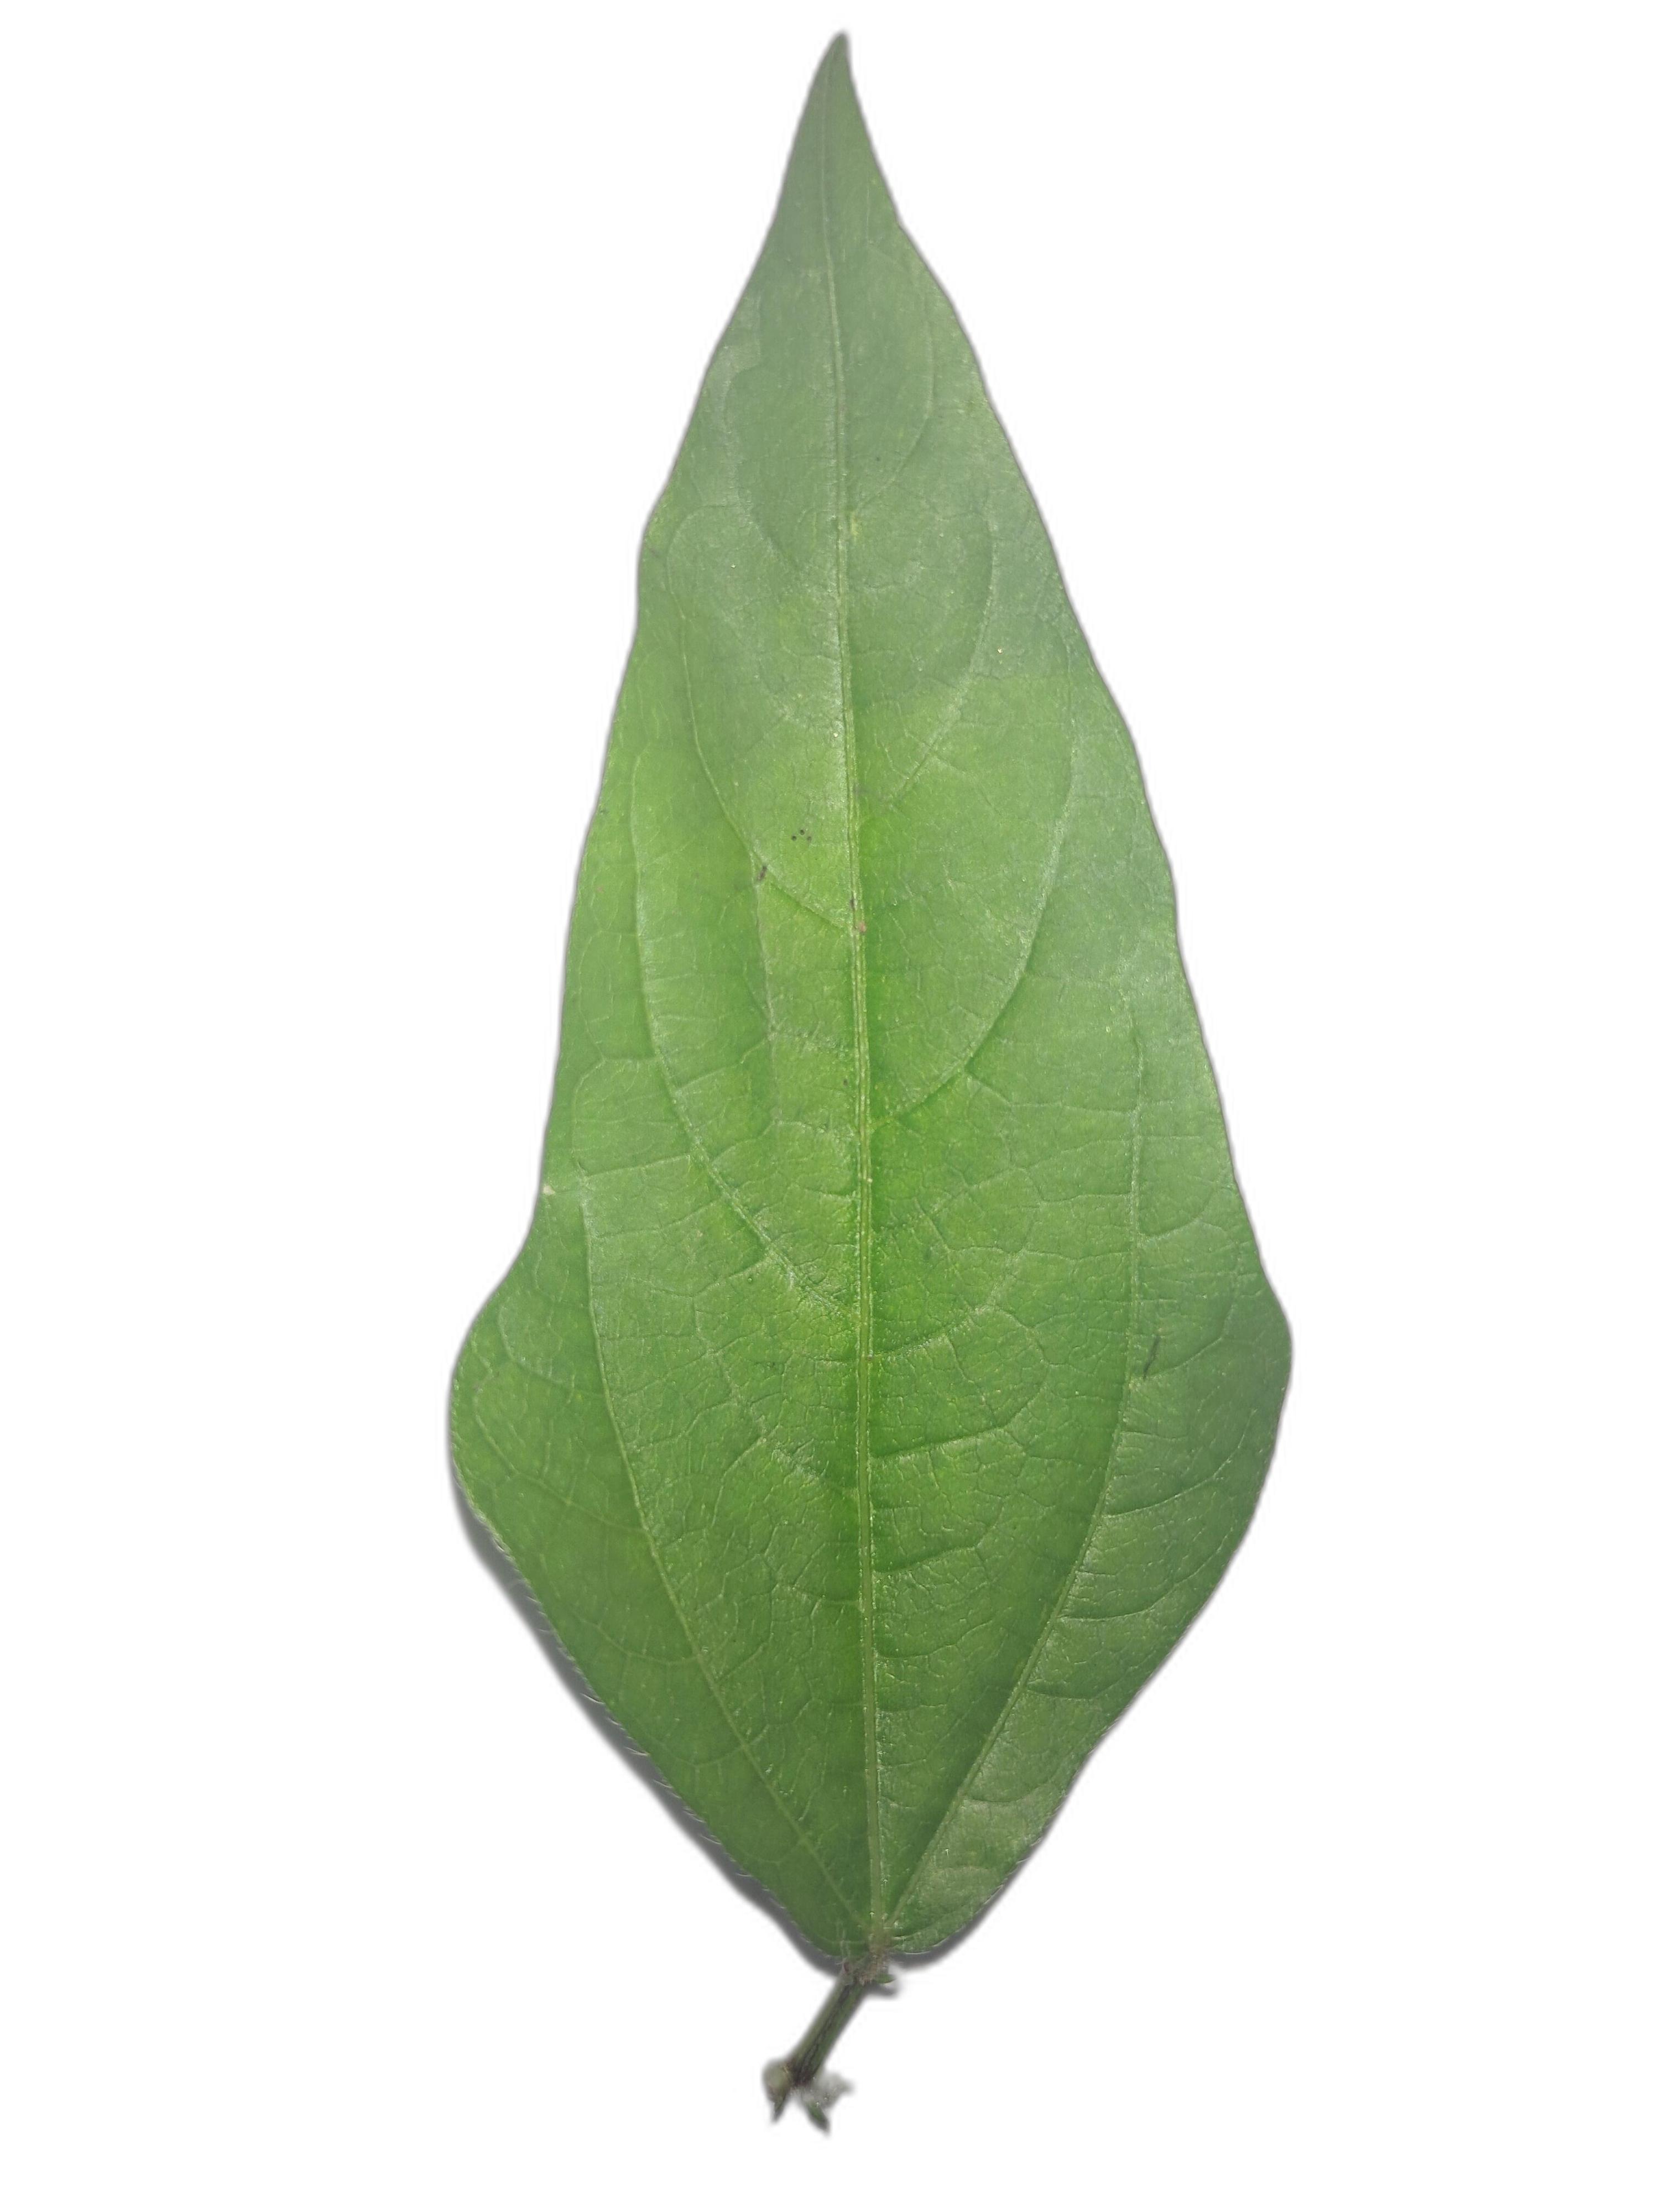
Label: Healthy